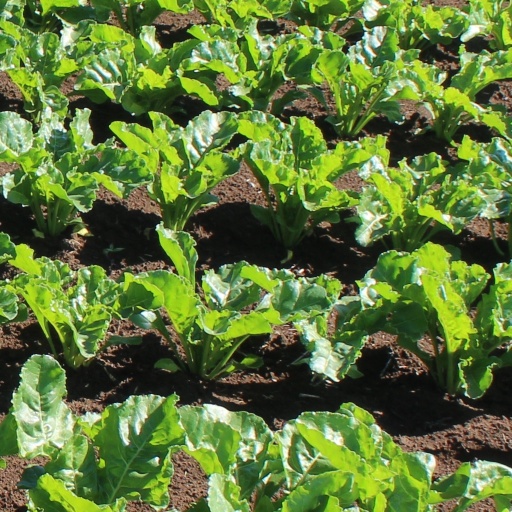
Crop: sugar beet